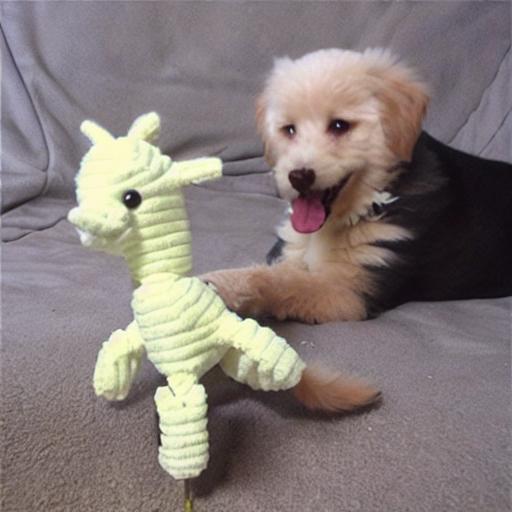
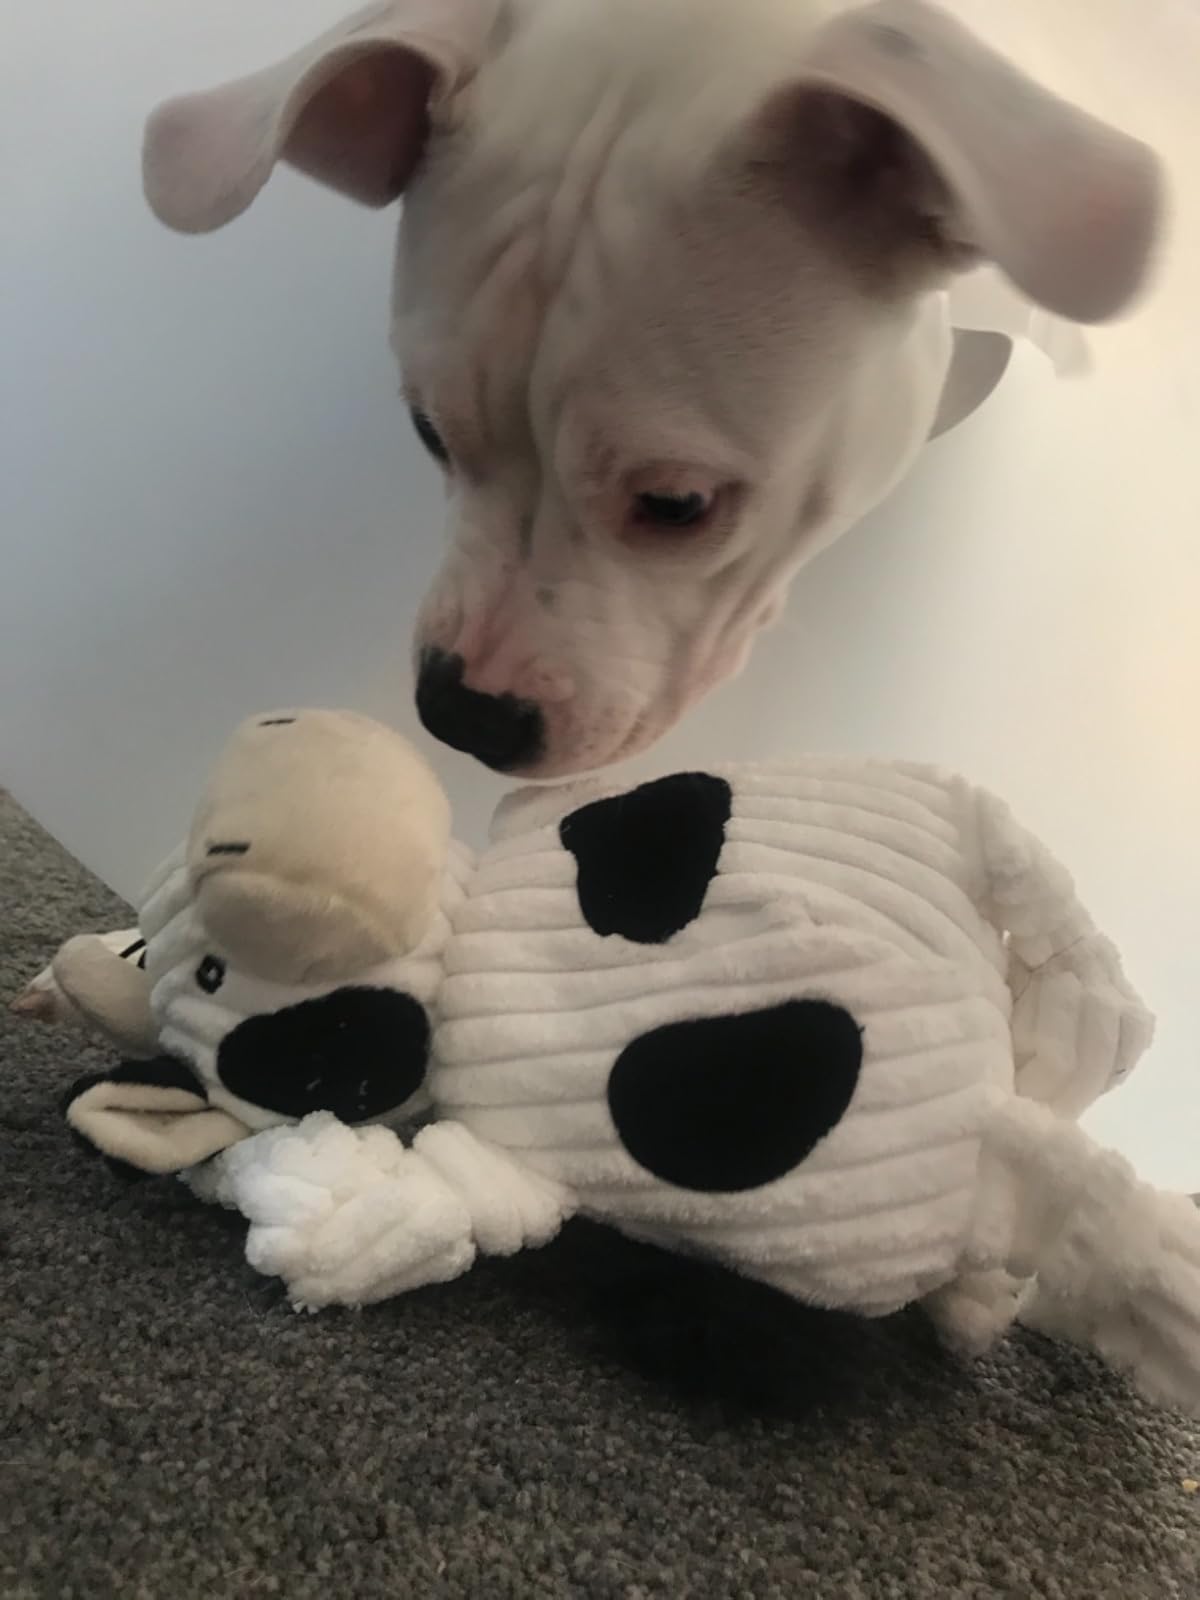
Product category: items_toy
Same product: no